True Love (1989 film)

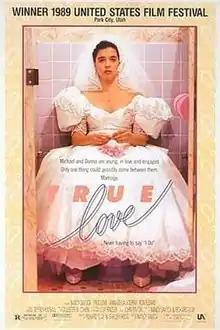
Theatrical release poster

True Love is a 1989 American comedy film directed by Nancy Savoca and starring Annabella Sciorra and Ron Eldard. An unflinching look at the realities of love and marriage which offers no "happily ever after" ending, it won the Grand Jury Prize at the 1989 Sundance Film Festival.